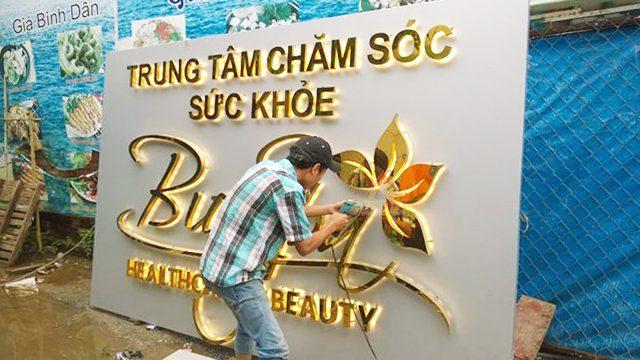
có một chàng trai đang sửa tấm biển quảng cáo